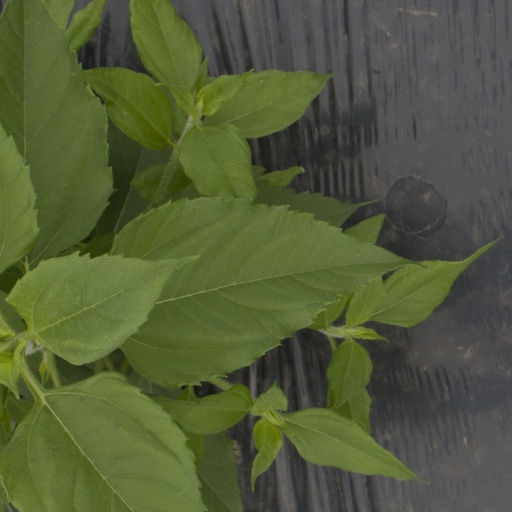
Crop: Jerusalem artichoke